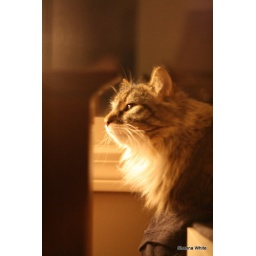
Pace has her own window seat in our bedroom. This is her with the glow fromm the candle light in the window